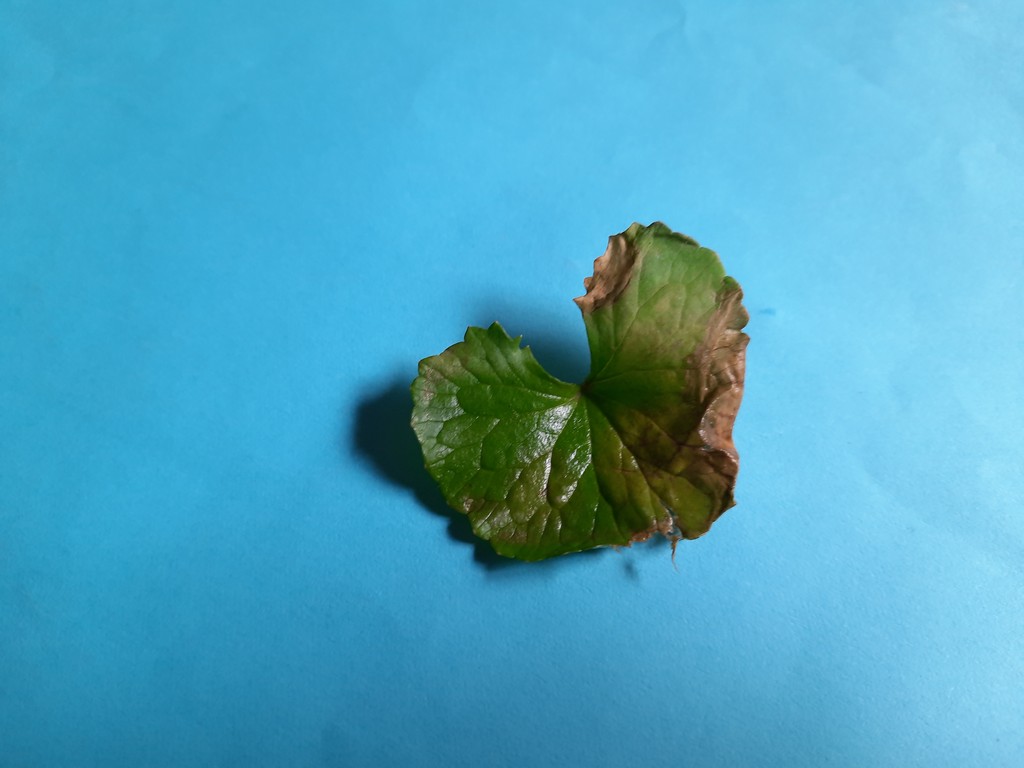
Label: Unhealthy